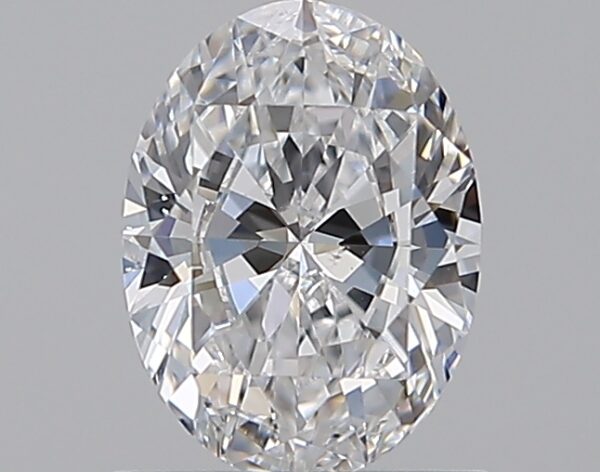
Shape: oval
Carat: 0.75
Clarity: VS2
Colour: D
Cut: EX
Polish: VG
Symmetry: VG
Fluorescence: N
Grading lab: GIA
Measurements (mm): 6.94 x 5.15 x 3.11